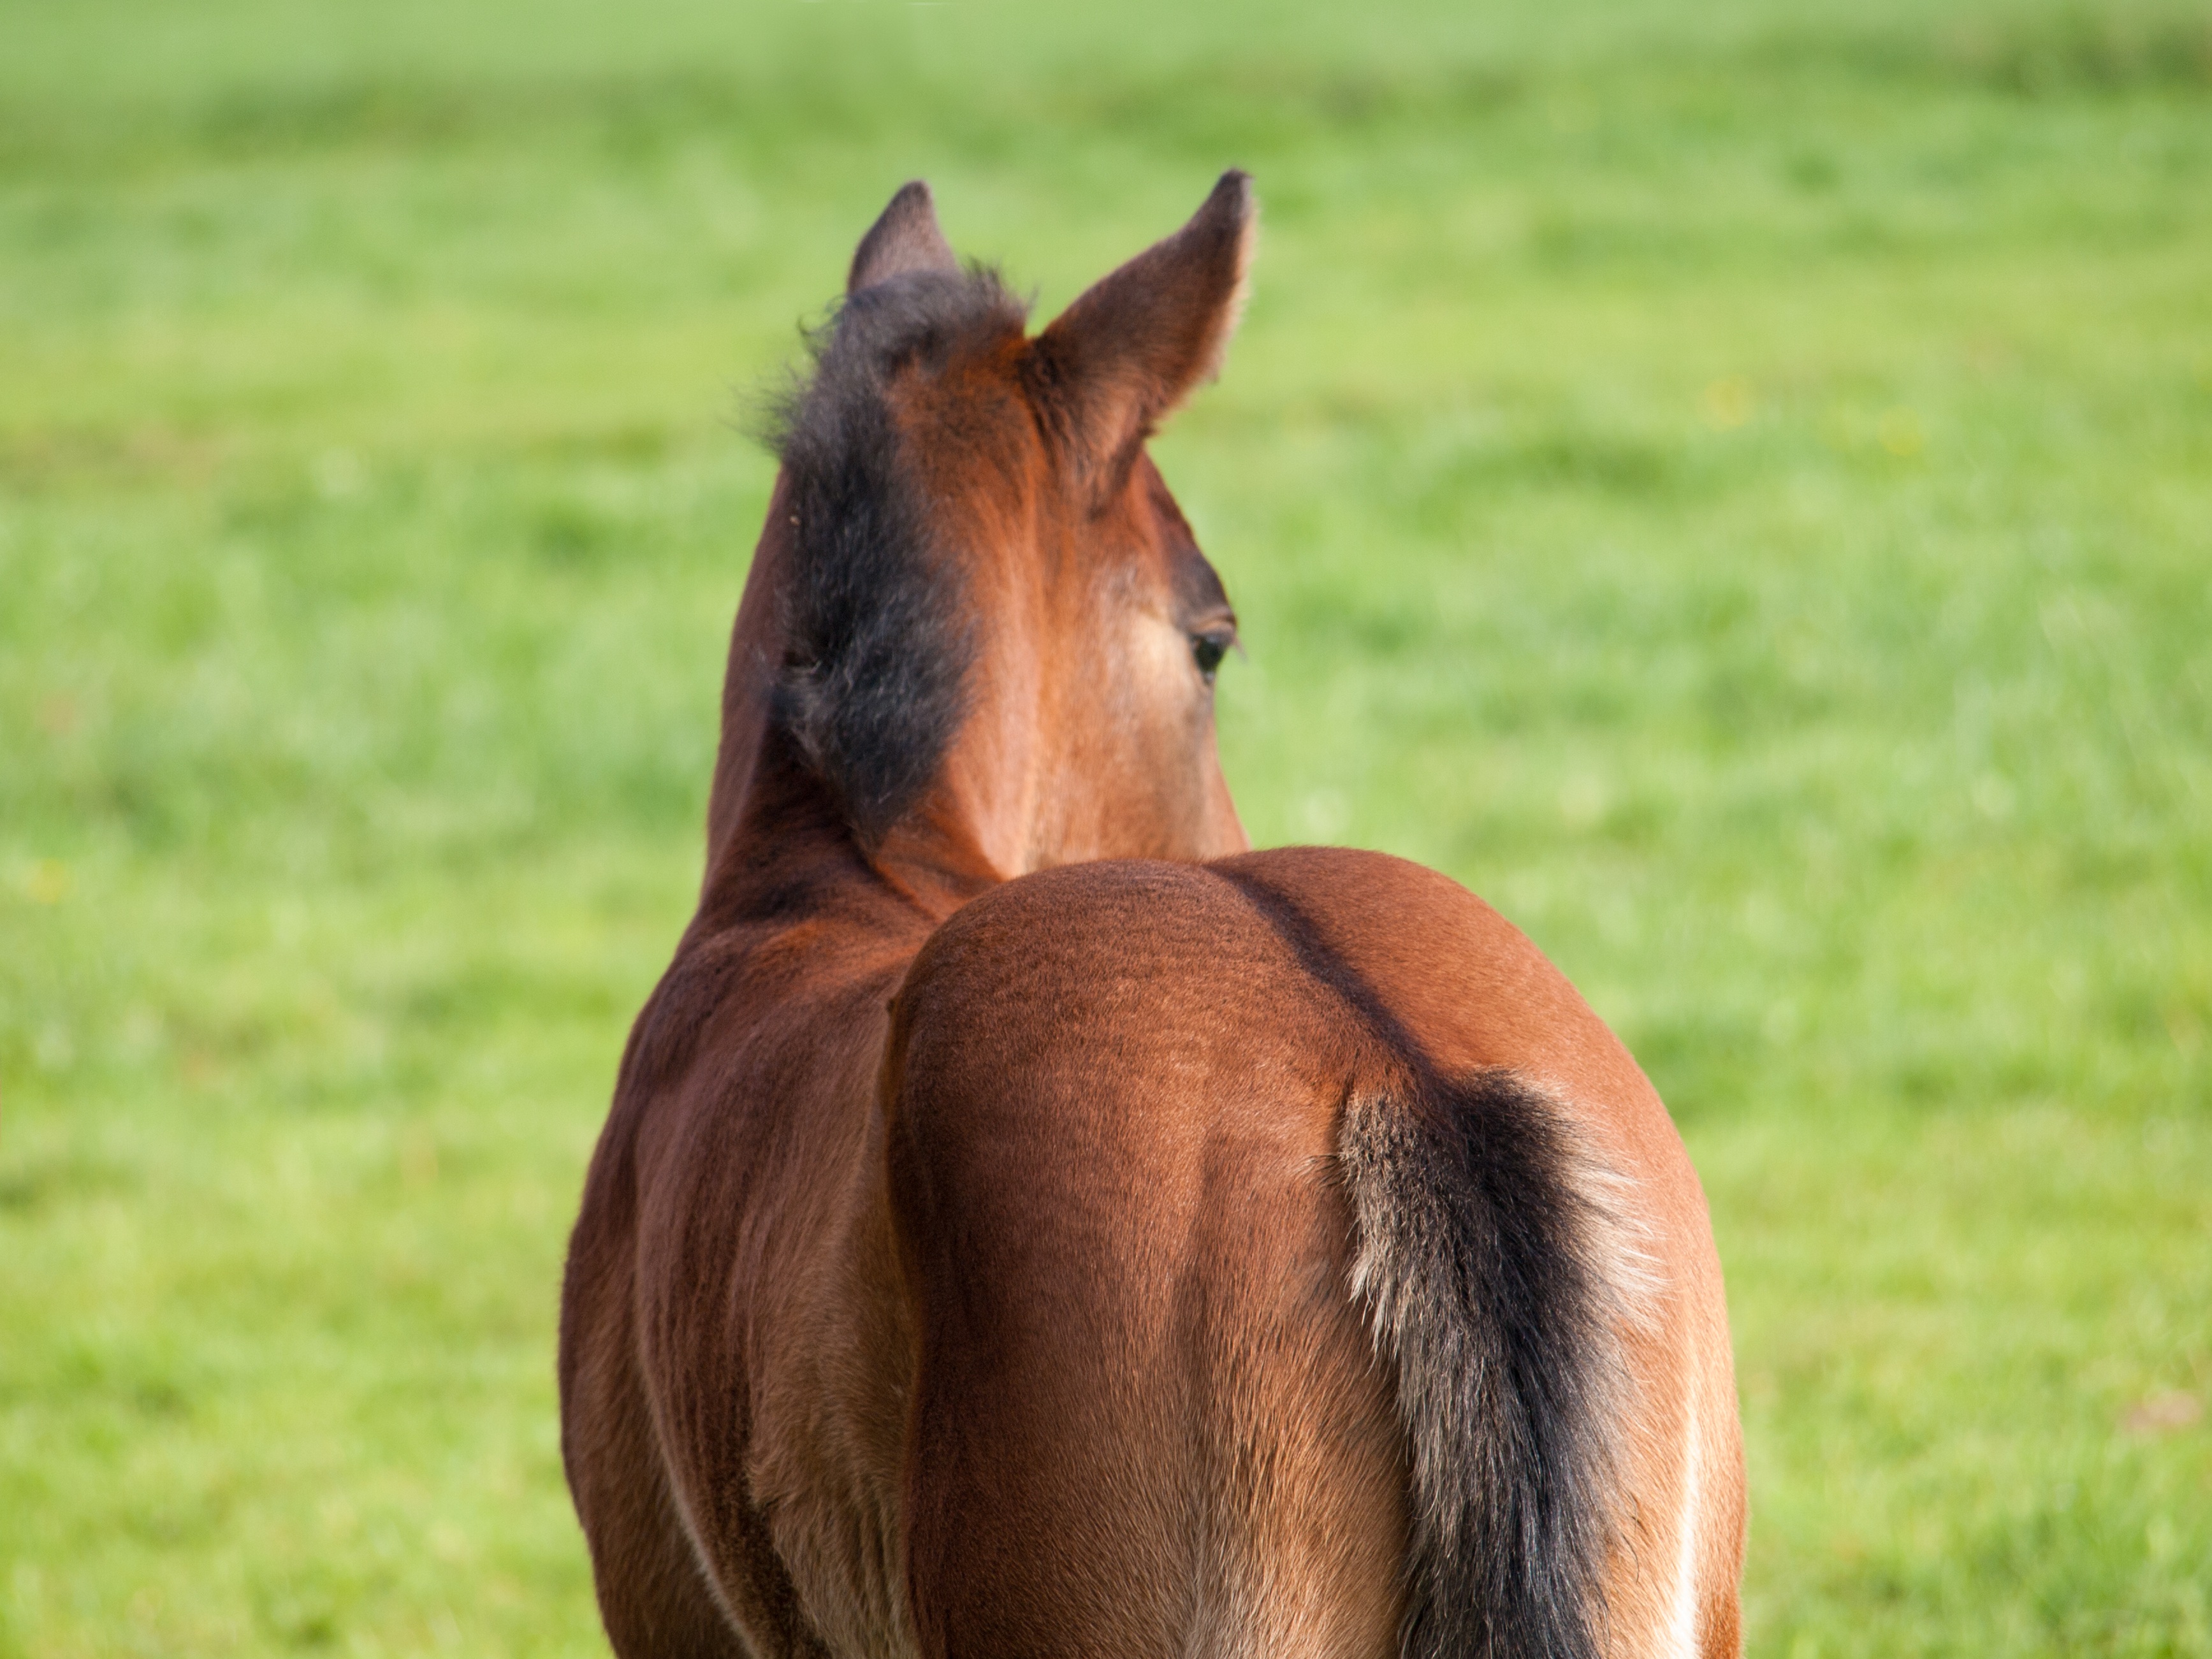
grass, meadow, sweet, cute, wildlife, pasture, grazing, livestock, horse, brown, stallion, mane, fauna, snout, grassland, mare, foal, animal world, colt, young animal, reiterhof, organism, pack animal, quarter horse, quarterhorse, horse like mammal, ecoregion, mustang horse, terrestrial animal